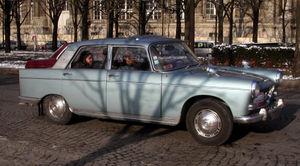
Peugeot 404 lors d'un défilé dans Paris.